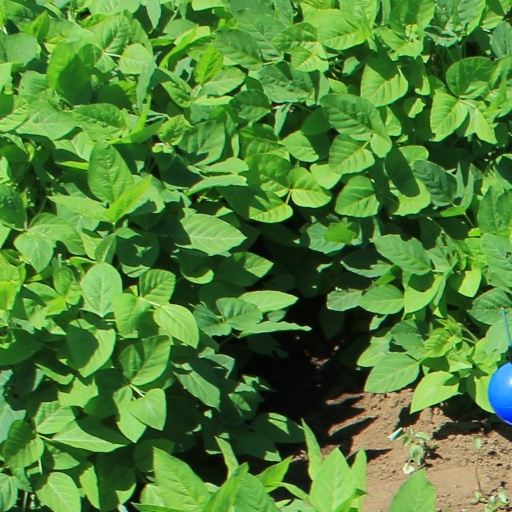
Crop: soybean